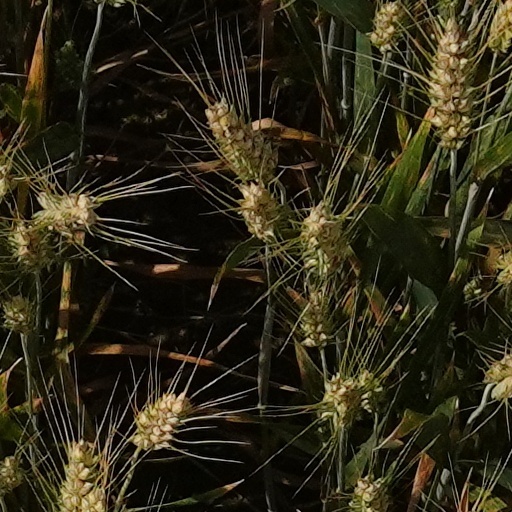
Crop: wheat